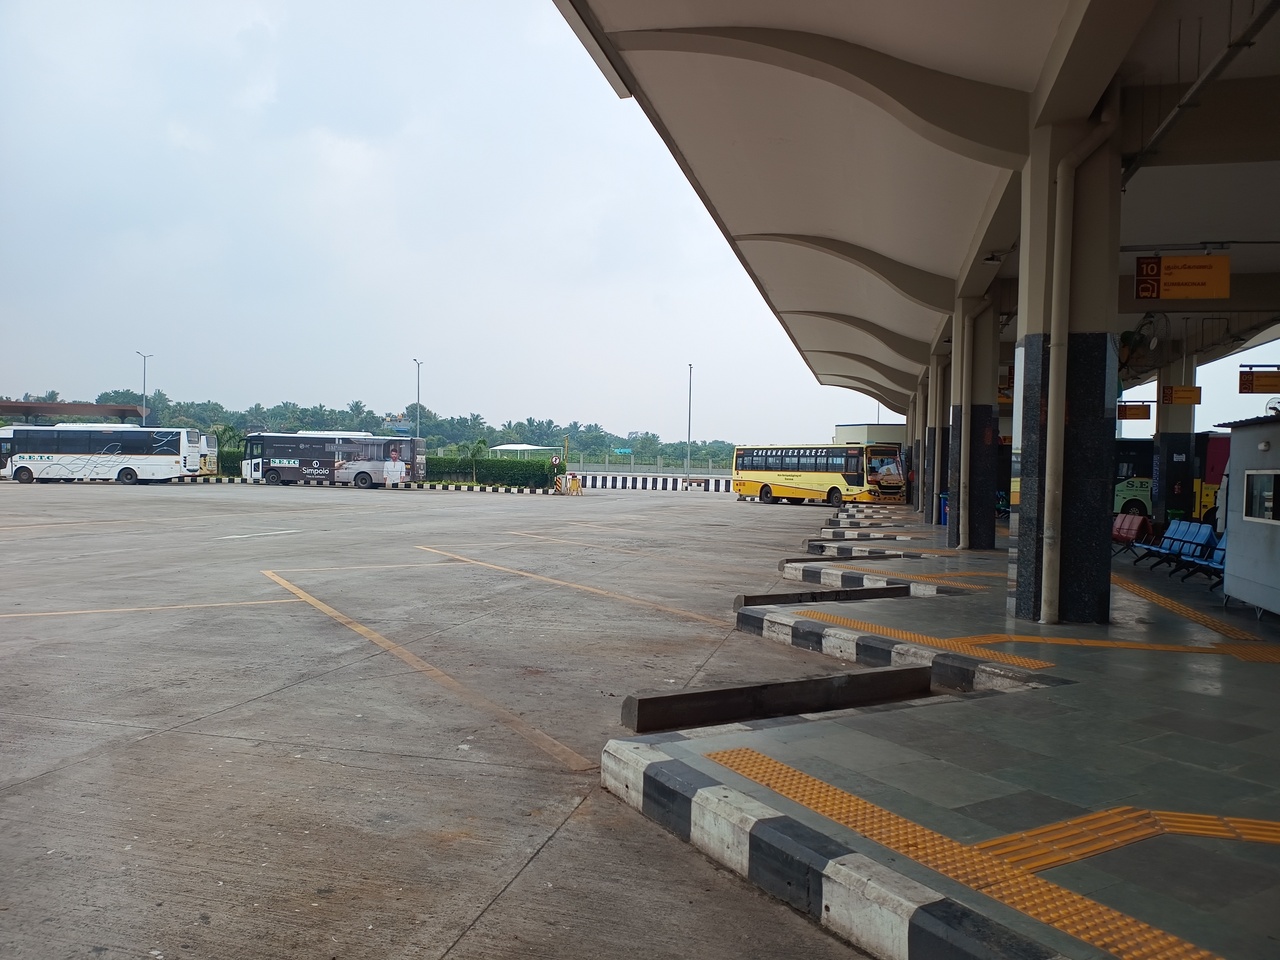
Kilambakkam Bus Station at Vandalur, a Chennai suburb, Tamil Nadu, India